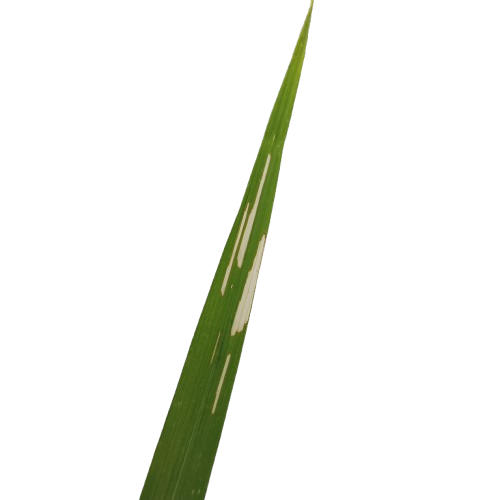
Label: Rice Leaffolder